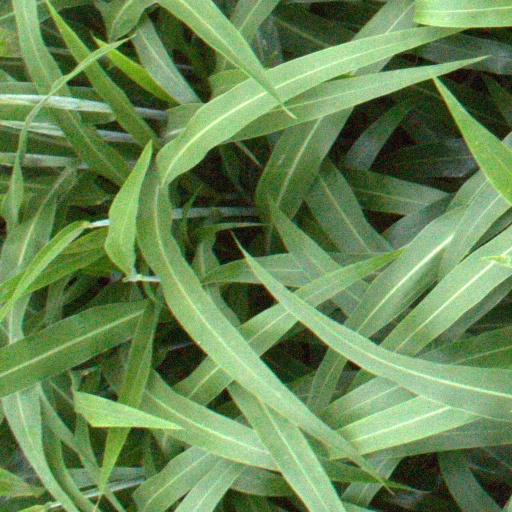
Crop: sorghum